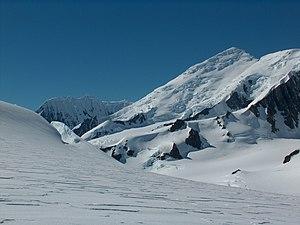
Les îles Shetland du Sud sont un archipel de l’Antarctique, situé à 117 kilomètres au nord-ouest de la péninsule Antarctique. Au terme du traité sur l'Antarctique de 1959, la souveraineté sur ces îles n'est ni précisée ni revendiquée par les cosignataires qui peuvent les exploiter pour tout usage non-militaire.